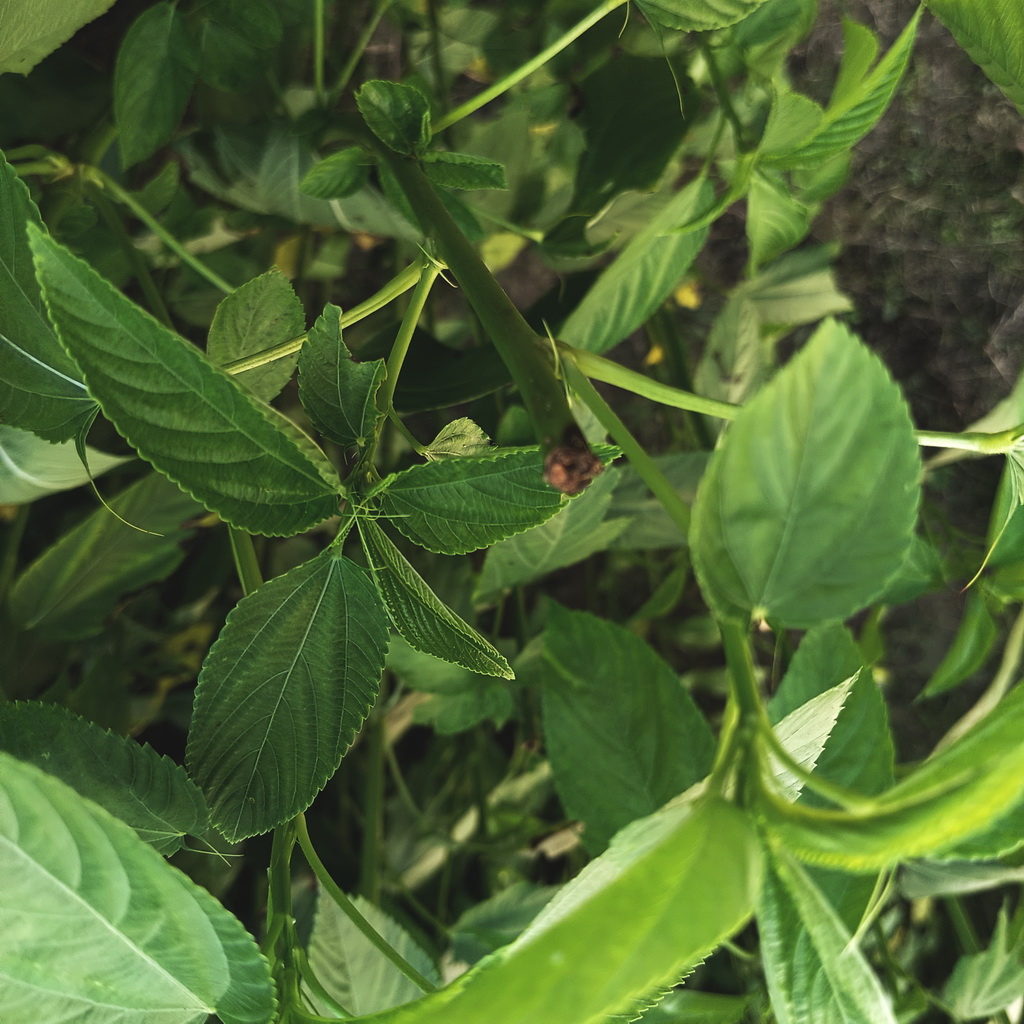
Label: Stem Soft Rot